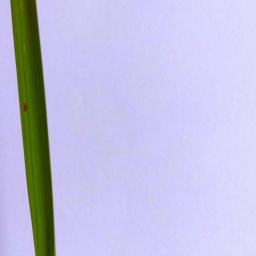
Label: Rice___Brown_Spot